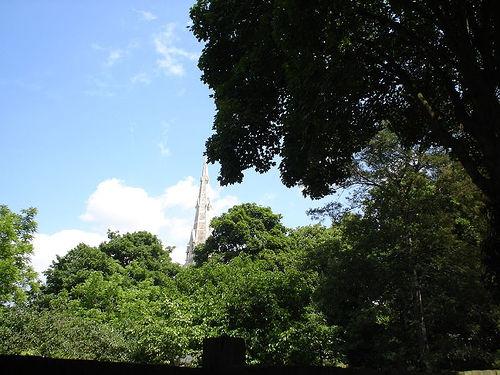
Weather: sun or clear